University Hall, Leuven

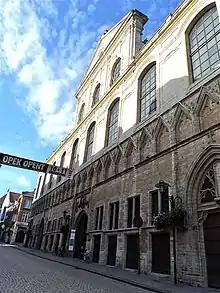
University Hall, Leuven

University Hall in Leuven, Belgium, is a medieval cloth hall with 17th and 18th-century extensions that is now the main administrative building of KU Leuven. Heavily damaged during the Sack of Leuven in August 1914, the building was restored 1921–1926. It has been a listed building since 26 November 1942, and protected built heritage since 14 September 2009. The building fills most of a city block, with entrances on three of the surrounding streets at Krakenstraat 2, Naamsestraat 22, and Oude Markt 13.